Motorsport in Illinois

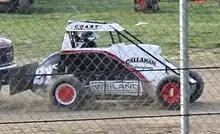
An Illinois Racing Series (IRS) midget car getting a push start

Dirt track racing on oval circuits is probably one of the most prevalent forms of motorsports in Illinois. Track sizes vary from the short and tight 1/5 mile Macon Speedway to the ovals at Springfield and DuQuoin. The Illini Racing Series (IRS) races midget and dwarf cars at various tracks in northern Illinois plus Angell Park Speedway in Wisconsin.